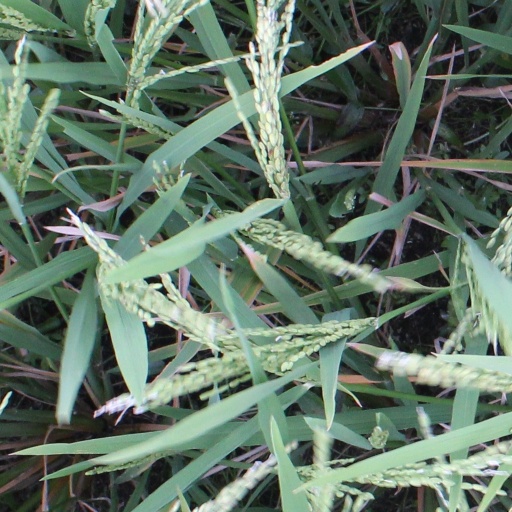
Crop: rice